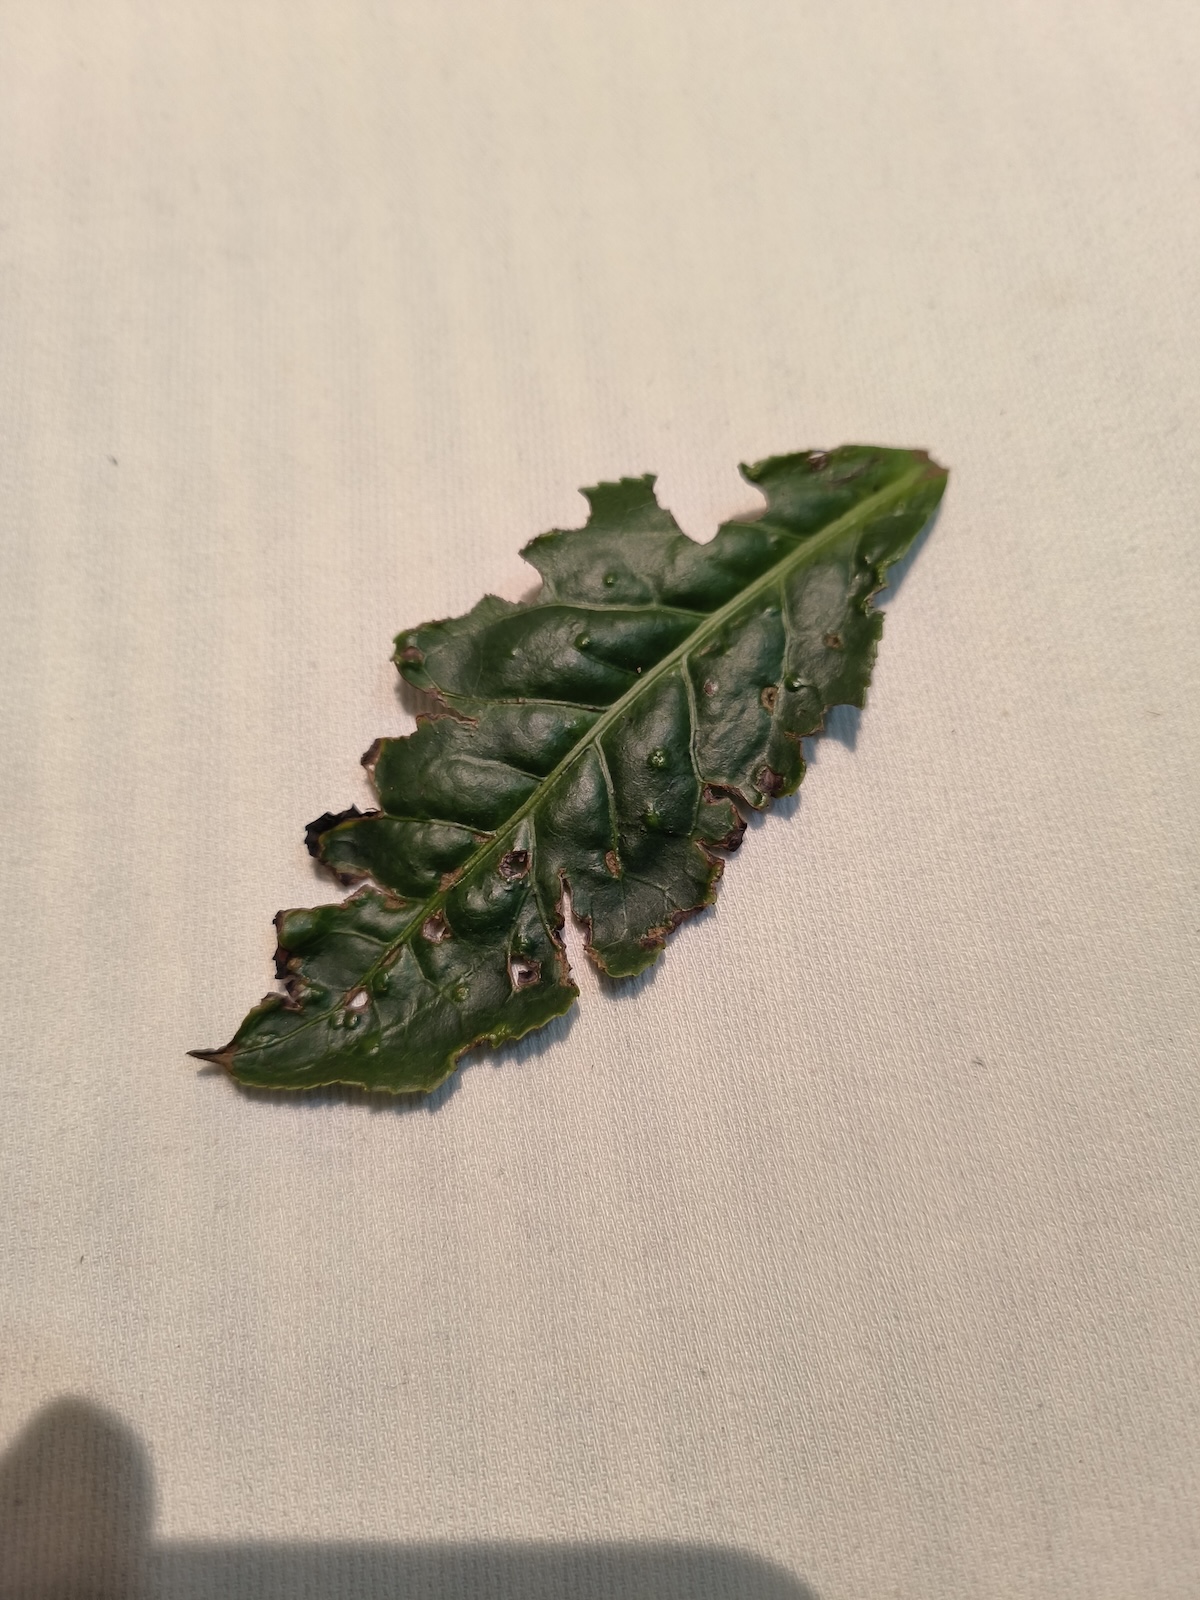
Label: Green mirid bug